Peter Comestor

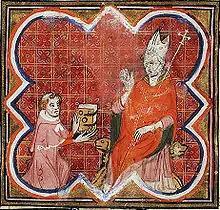
Petrus Comestor presents the Bible Historiale to Archbishop Guillaume of Sens.

Peter Comestor ("Peter the Eater"; ; died 22 October 1178) was a 12th-century French theological writer and university teacher.